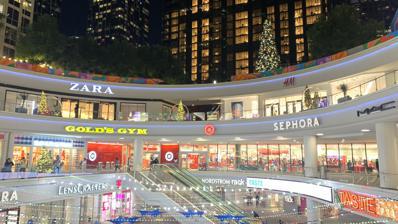
Building: FIGat7th
Country: United States of America
Year built: 1986
Shopping mall in California, United States FIGat7th Target anchor store in FIGat7th Location Los Angeles, California , United States Coordinates 34°02′57″N 118°15′39″W / 34.049233°N 118.260902°W / 34.049233; -118.260902 Opening date 1986 Management Brookfield Properties Owner Brookfield Properties Architect Jon Jerde No. of stores and services 35 (as of 2018) No. of anchor tenants 1 Total retail floor area 330,000 sq ft (31,000 m 2 ) No. of floors 3 Website figat7th .com FIGat7th is an open-air shopping mall located in the Financial District of Downtown Los Angeles . It is nestled between three skyscrapers, 777 Tower , Ernst & Young Plaza and the residential tower, The Beaudry . Some of its current retailers include Target, Starbucks Coffee , Morton's Steakhouse , Victoria's Secret , and California Pizza Kitchen . There are also weekly and monthly events hosted by the mall, such as a farmer's market and art exhibitions. The mall primarily catered to office workers in Downtown Los Angeles. With the rapid growth of the area's population, however, the mall has started to reposition itself to better serve the needs of the residential community. History The mall opened on April 9, 1986 as Seventh Market Place , part of the new Citicorp Plaza development. The adjacent Citicorp Center office tower had opened the previous October. The mall's anchor stores were Bullock's and May Company . Both had closed their nearby standalone anchor stores to move to the new mall. Bullocks closed in 1996. The May Company became Robinsons-May in 1993, then Macy's in 2006. It closed in 2009. The mall was renamed 7+Fig in 2000. In late 2010, Target announced a CityTarget store would open as part of a redesign of the mall by the Gensler architecture firm. The mall is owned by Brookfield Properties . The mall reopened, following extensive renovations, as FIGat7th in Fall 2012. In 2016, Sport Chalet closed due to bankruptcy. It was replaced by Nordstrom Rack in fall 2017. Looking up to the 777 Tower (left) and Ernst and Young Plaza (right) from the lower level of 7th+Fig Plaza See also The Bloc Los Angeles References